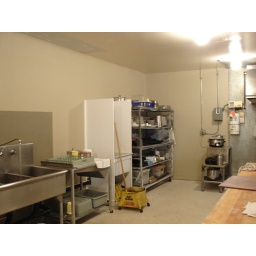
Painted. Cleaned. Put in a mop sink. Took the wood cabinet off the wall and turned it into a bar.